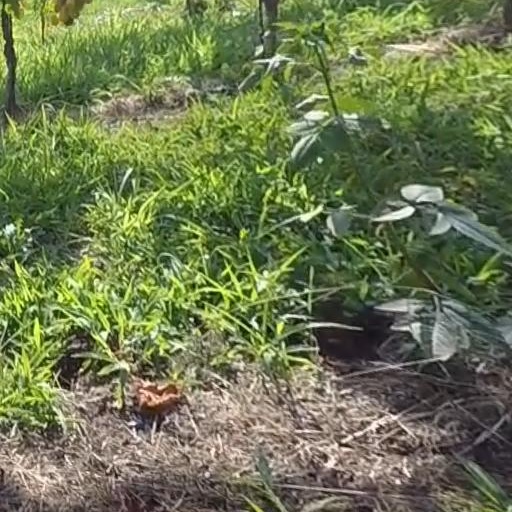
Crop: grape